Sumita Prabhakar

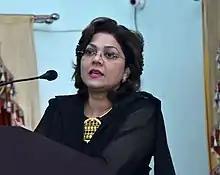
Prabhakar at Breast Cancer Awareness Program 2017

Sumita Prabhakar is an Indian gynecologist, obstetrics and social medico activist. After graduating from Banaras Hindu University, Varanasi, India, she went on to practice at Queen Elizabeth Hospital Malaysia from 1999 to 2001. She returned to India and started practicing at Sitaram Bhartia Institute of Science and Research, Delhi as consultant gynecologist from 2001 to 2002. She serves as the Head of Gynecology at CMI Hospital, Dehradun. She has been organizing free screening and awareness camps for Breast and Cervical cancer since 2014. She served as a president of Federation of Obstetric and Gynaecological Societies of India member body of Dehradun. She has received numerous awards, including the IMA Doctor Achievement Award, Uma Shakti Samman, PNB Hindi Gaurav Samman, Dainik Jagran Medical Excellence Award, Divine Shakti Leadership Award, Youth Icon Award and Medico-Social Activist Award.